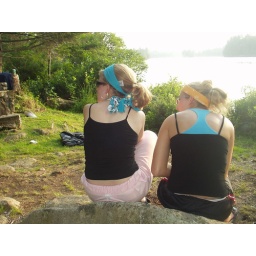
pretty girls in blue